Kriváň (peak)

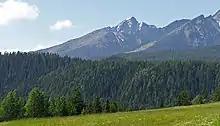
""The weather was very fine, and the Krivan, having got in the night a cap of snow, looked sublime...""

[Kriváň] is generally said to be the highest of all the Alps in the Carpathian chain; but this opinion is not supposed to be founded upon any measurement.